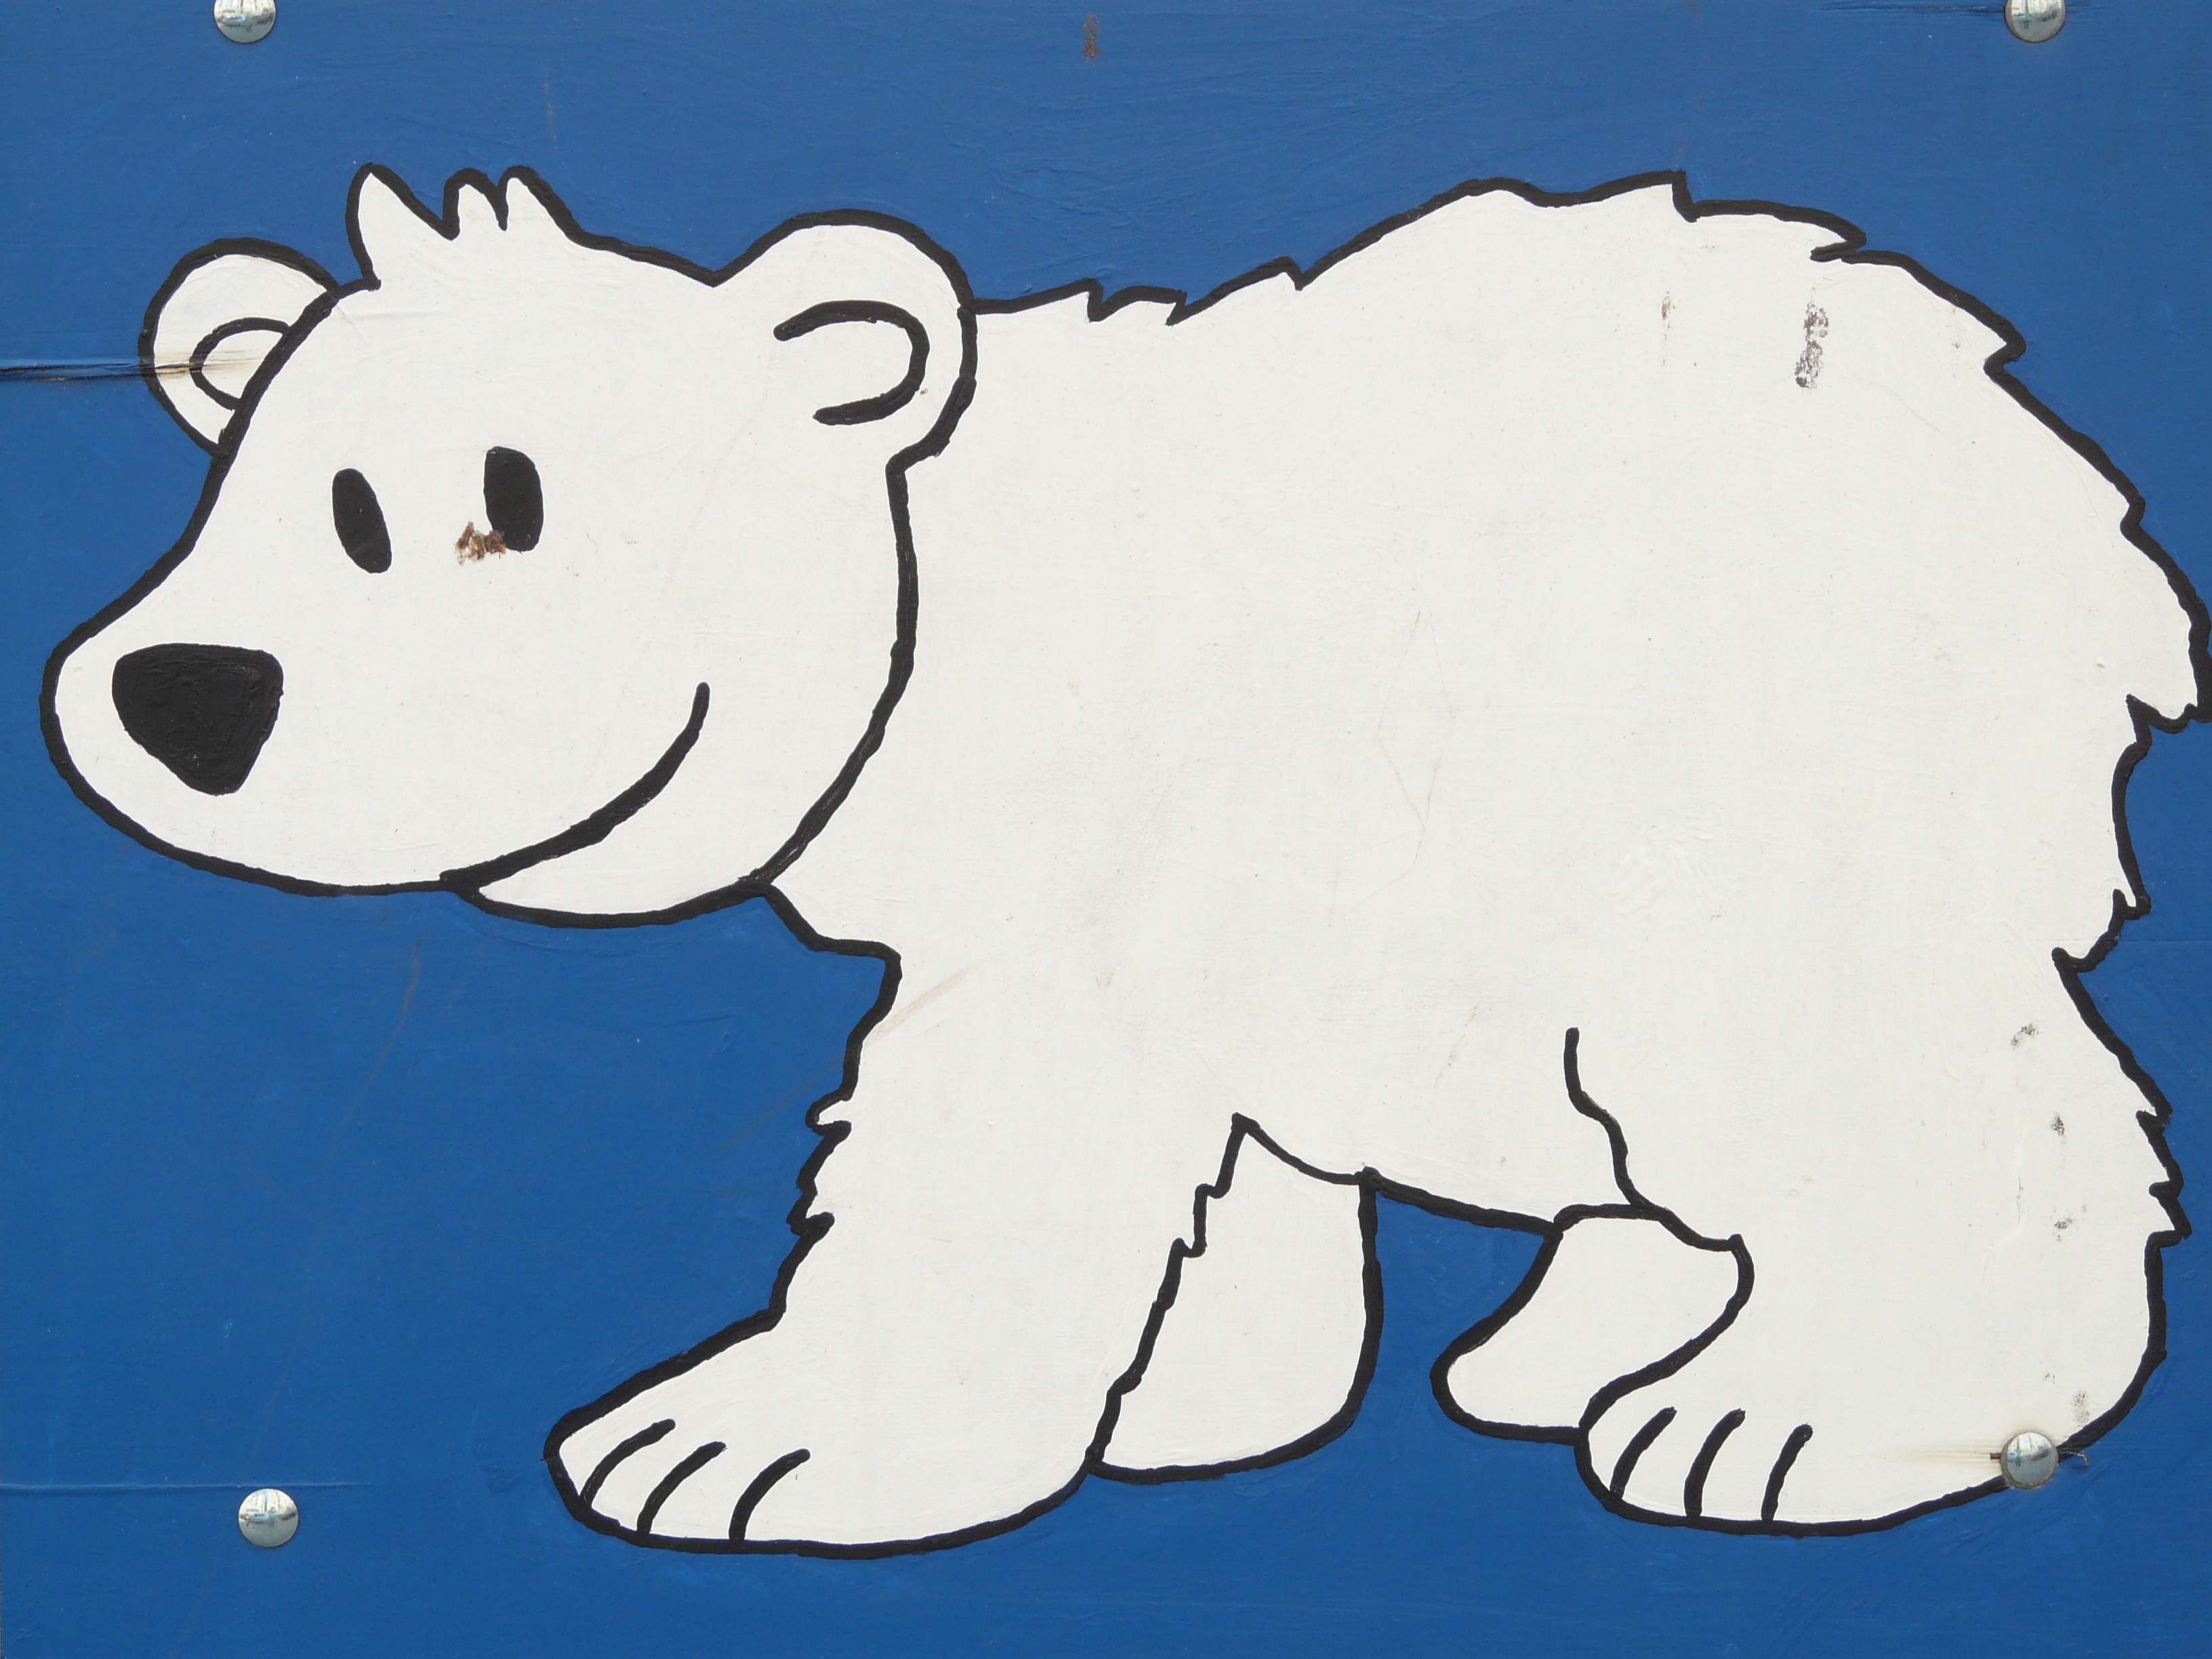
animal, bear, mammal, paint, polar bear, cheerful, figure, drawing, illustration, funny, image, comic, cartoon, cartoon character